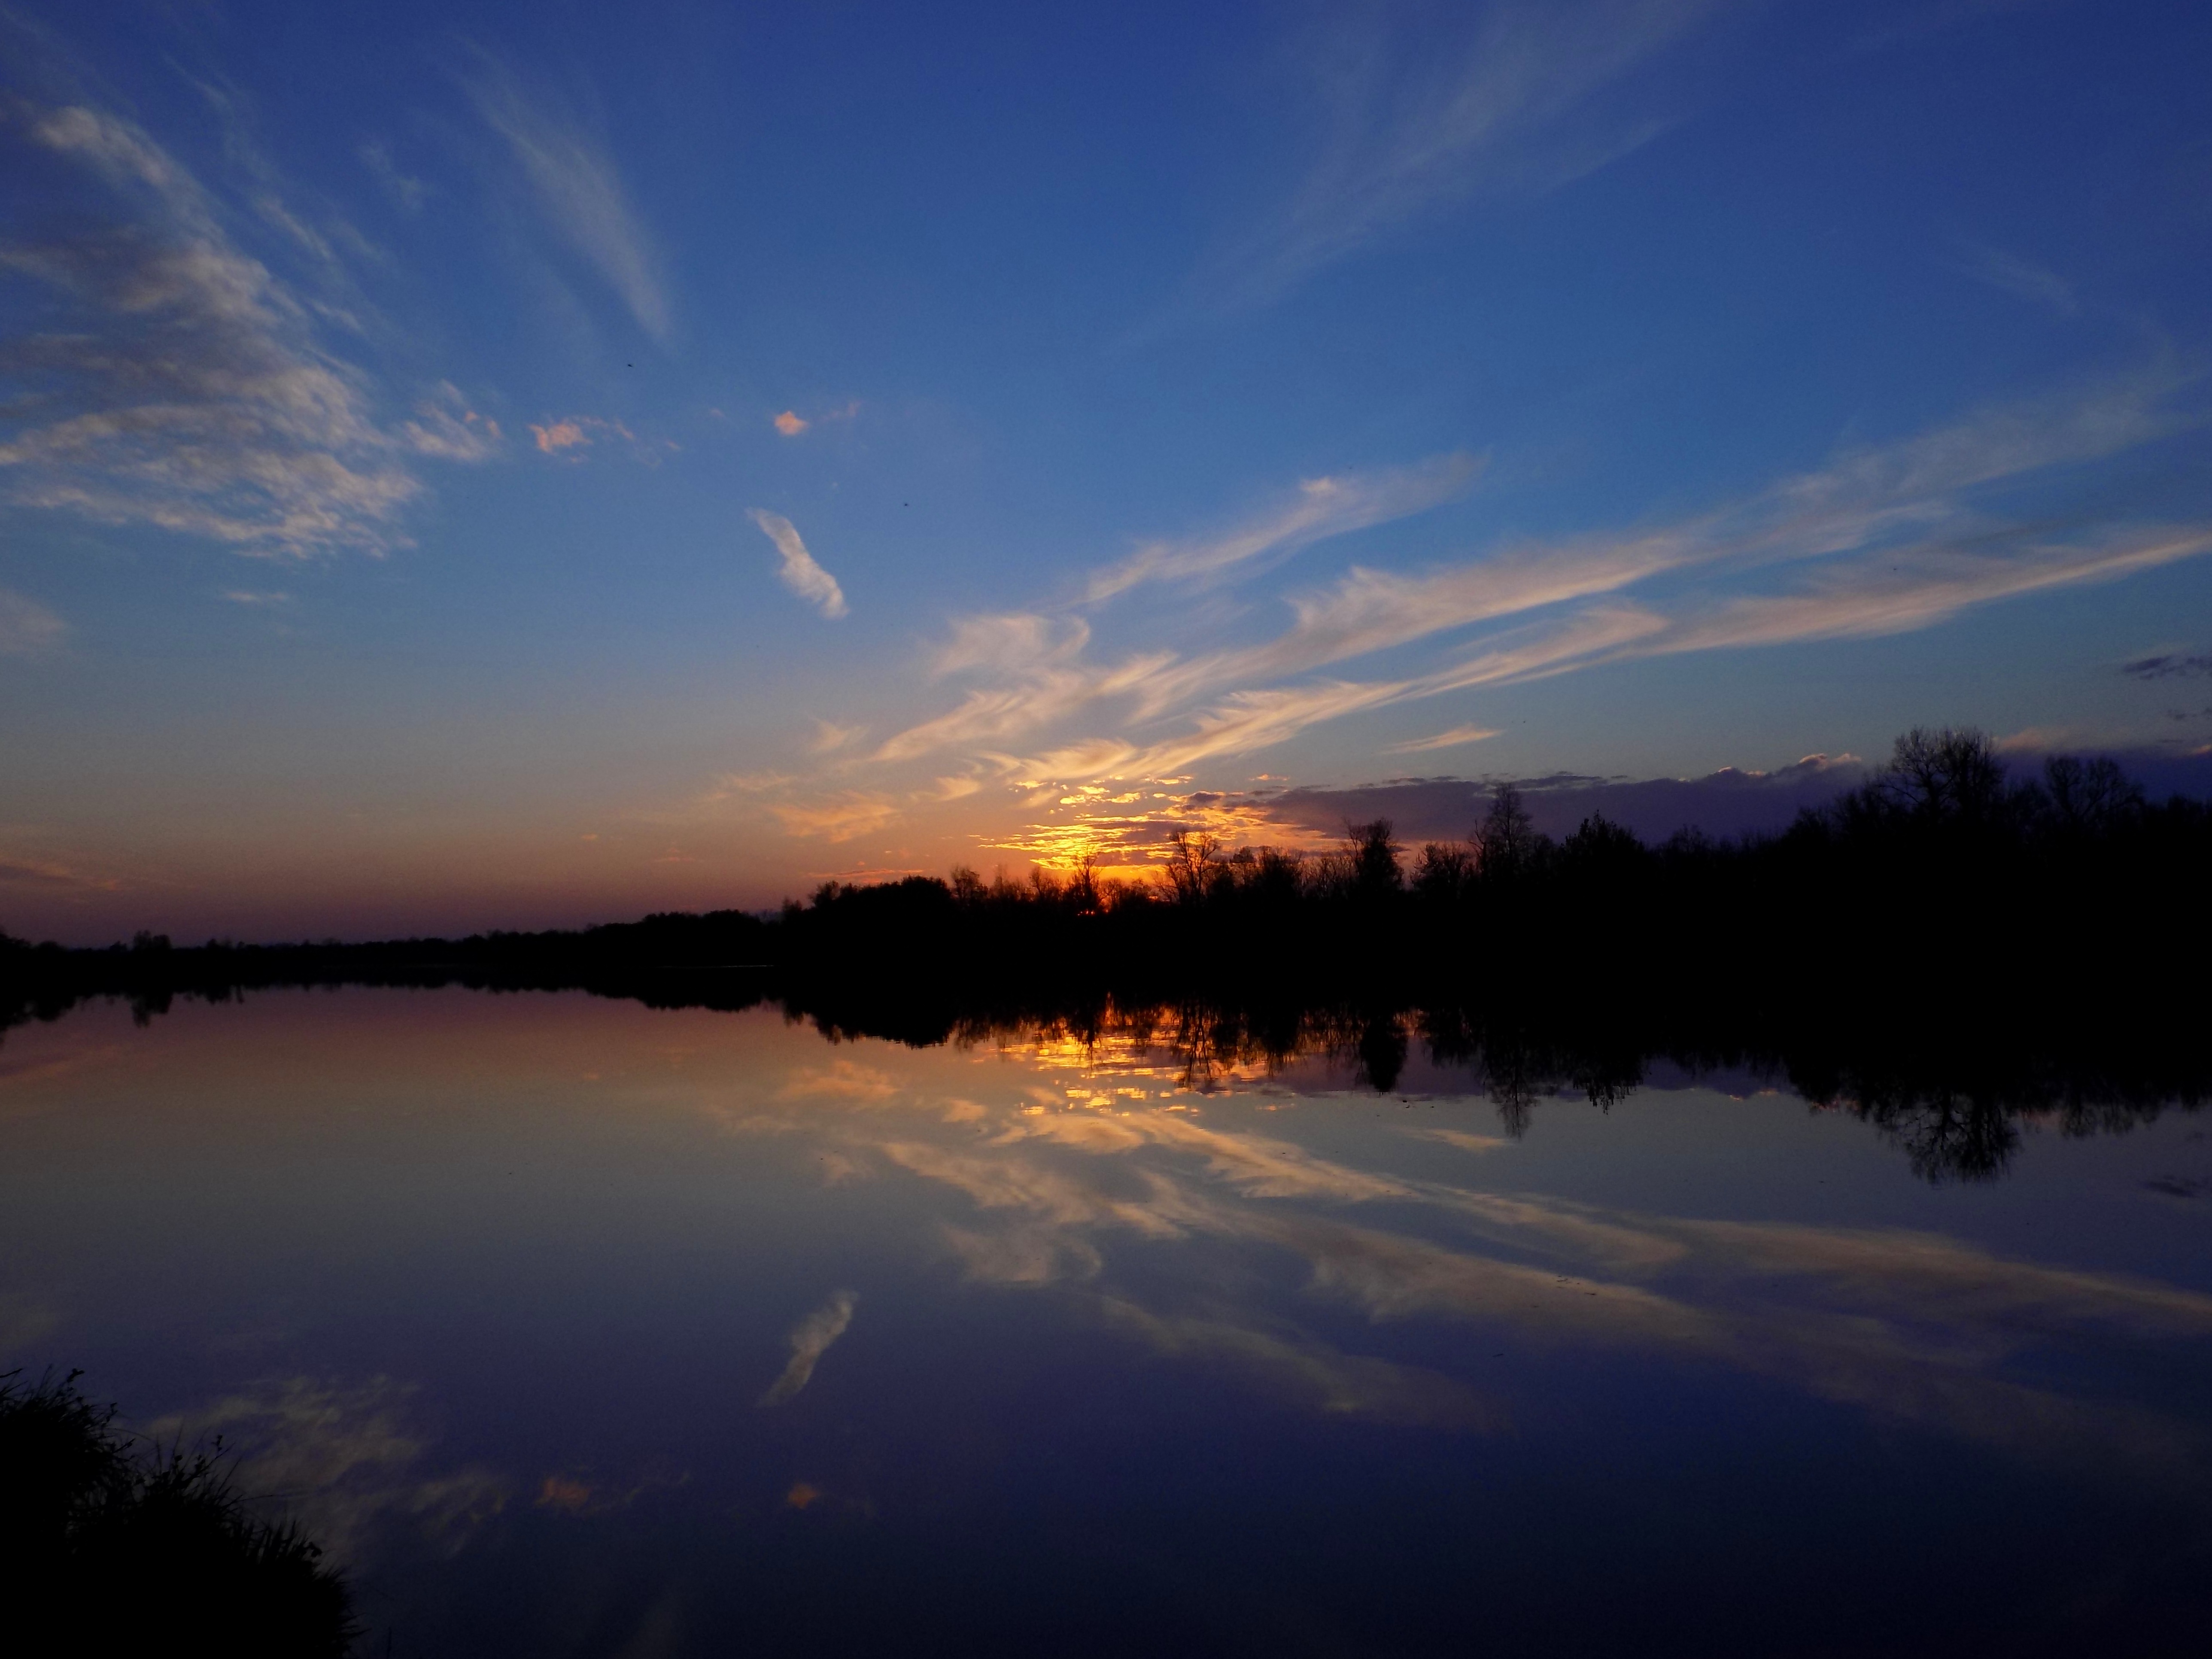
landscape, tree, water, nature, horizon, cloud, sky, sunrise, sunset, sunlight, morning, lake, dawn, atmosphere, river, dusk, daytime, evening, reflection, cumulus, calm, romance, reservoir, clouds, bank, wetland, mood, loch, abendstimmung, afterglow, phenomenon, nature sky, meteorological phenomenon, atmosphere of earth, computer wallpaper, red sky at morning